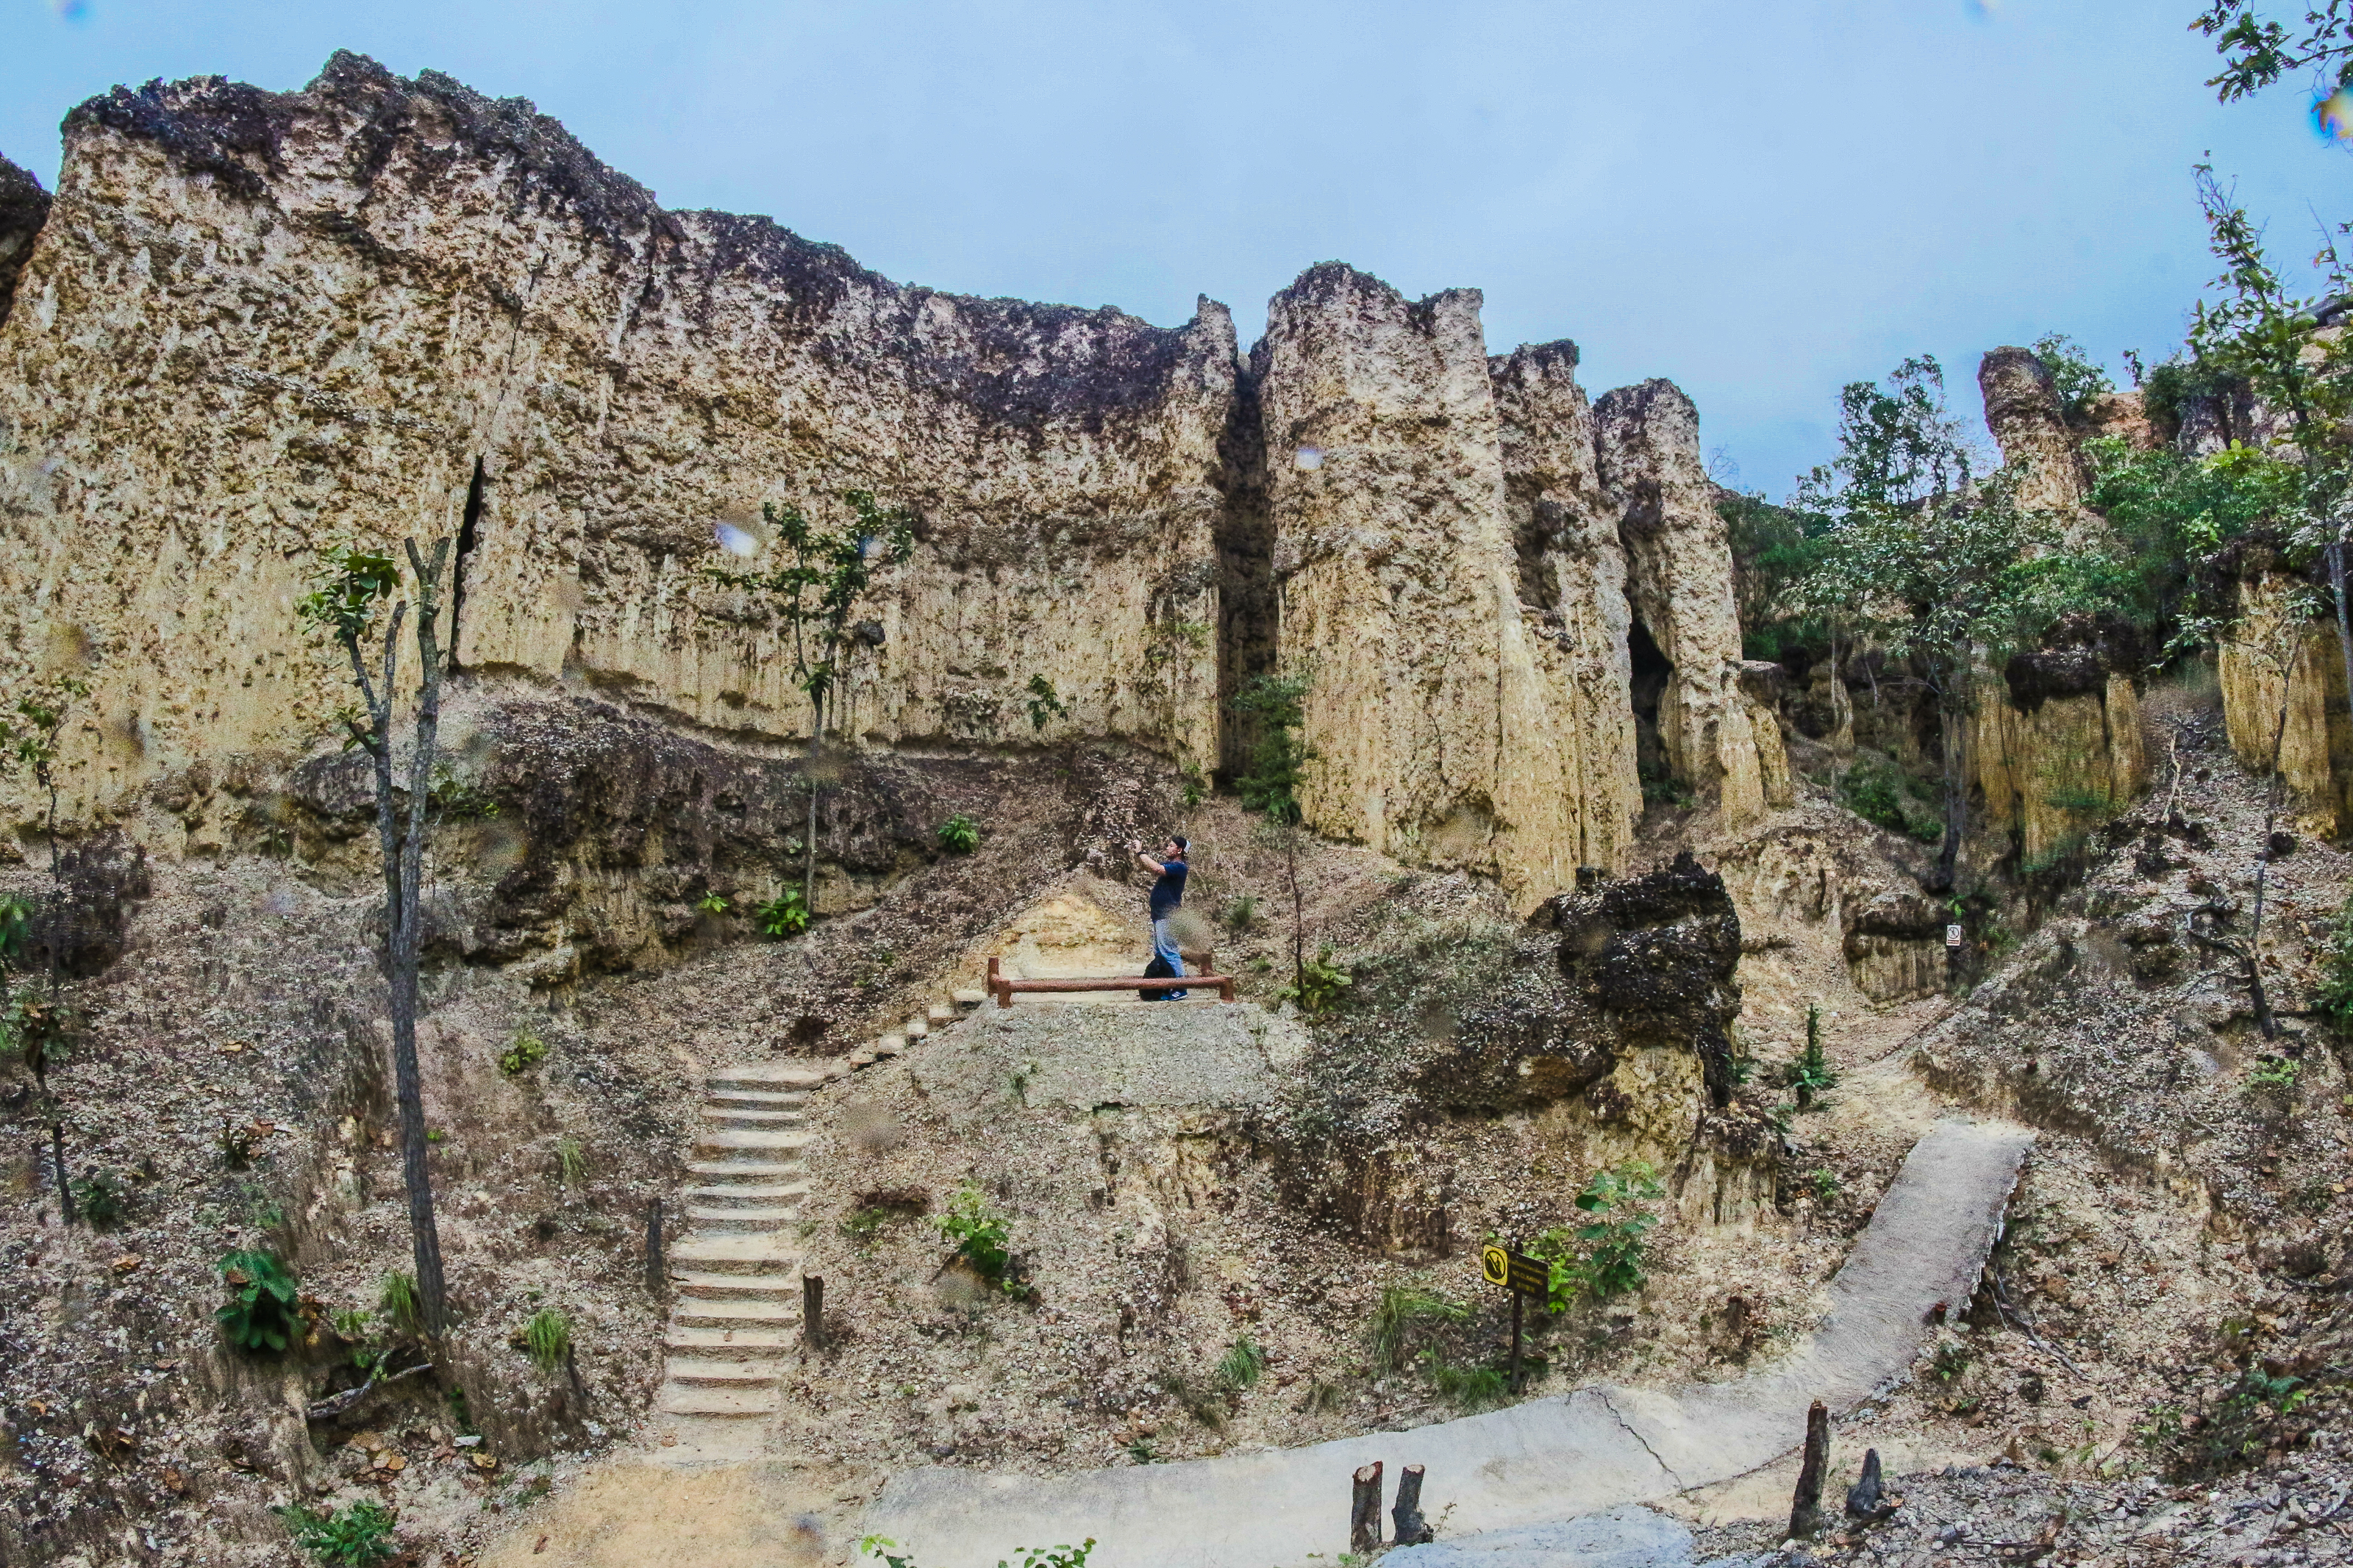
adventure, amazing, attraction, background, beautiful, chiangmai, cliff, ecological, environment, eroded, erosion, famous, foliage, forest, geology, gorge, grand canyon, grass, green, high, journey, jungle, landmark, landscape, mountain, natural, nature, outdoor, park, pha chor, recreation, rock, scenery, sightseeing, southeast, stone, sunlight, sunshine, thailand, tourism, tourist, trail, travel, tree, trekking, valley, viewpoint, wild, woods, ruins, archaeological site, wall, historic site, ancient history, outcrop, formation, escarpment, geological phenomenon, building, national park, fortification, history